Weigeltisaurus

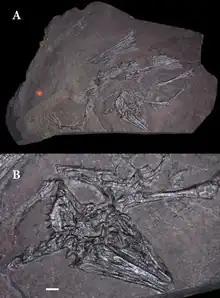
Holotype specimen (SSWG 113/7)

The first remains of "Weigeltisaurus jaekeli" were described by Johannes Weigelt in 1930 from a specimen (SSWG 113/7) found in the Kupferschiefer near the town of Eisleben in Saxony-Anhalt, Germany. The specimen was purchased from a fossil dealer in 1913 by Otto Jaekel. Jaekel had considered the bony rods to be caudal fin spines of the coelacanth "Coelacanthus granulatus" that was also known from the Kupferschiefer, and so the rods were prepared away to expose the skeleton. Johannes Weigelt named the new species "Palaeochamaeleo jaekeli" both in honour of Jaekel and in reference to the similarity of the skull morphology to those of chameleons.